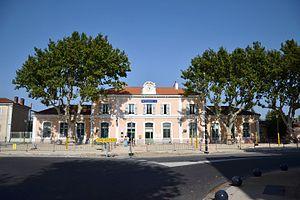
Façade de la gare de Cavaillon
Cavaillon est une commune française du Sud-est de la France, située dans le département de Vaucluse en région Provence-Alpes-Côte d'Azur.